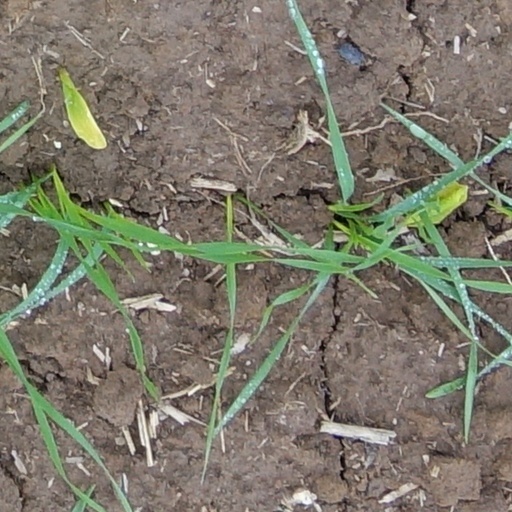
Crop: wheat